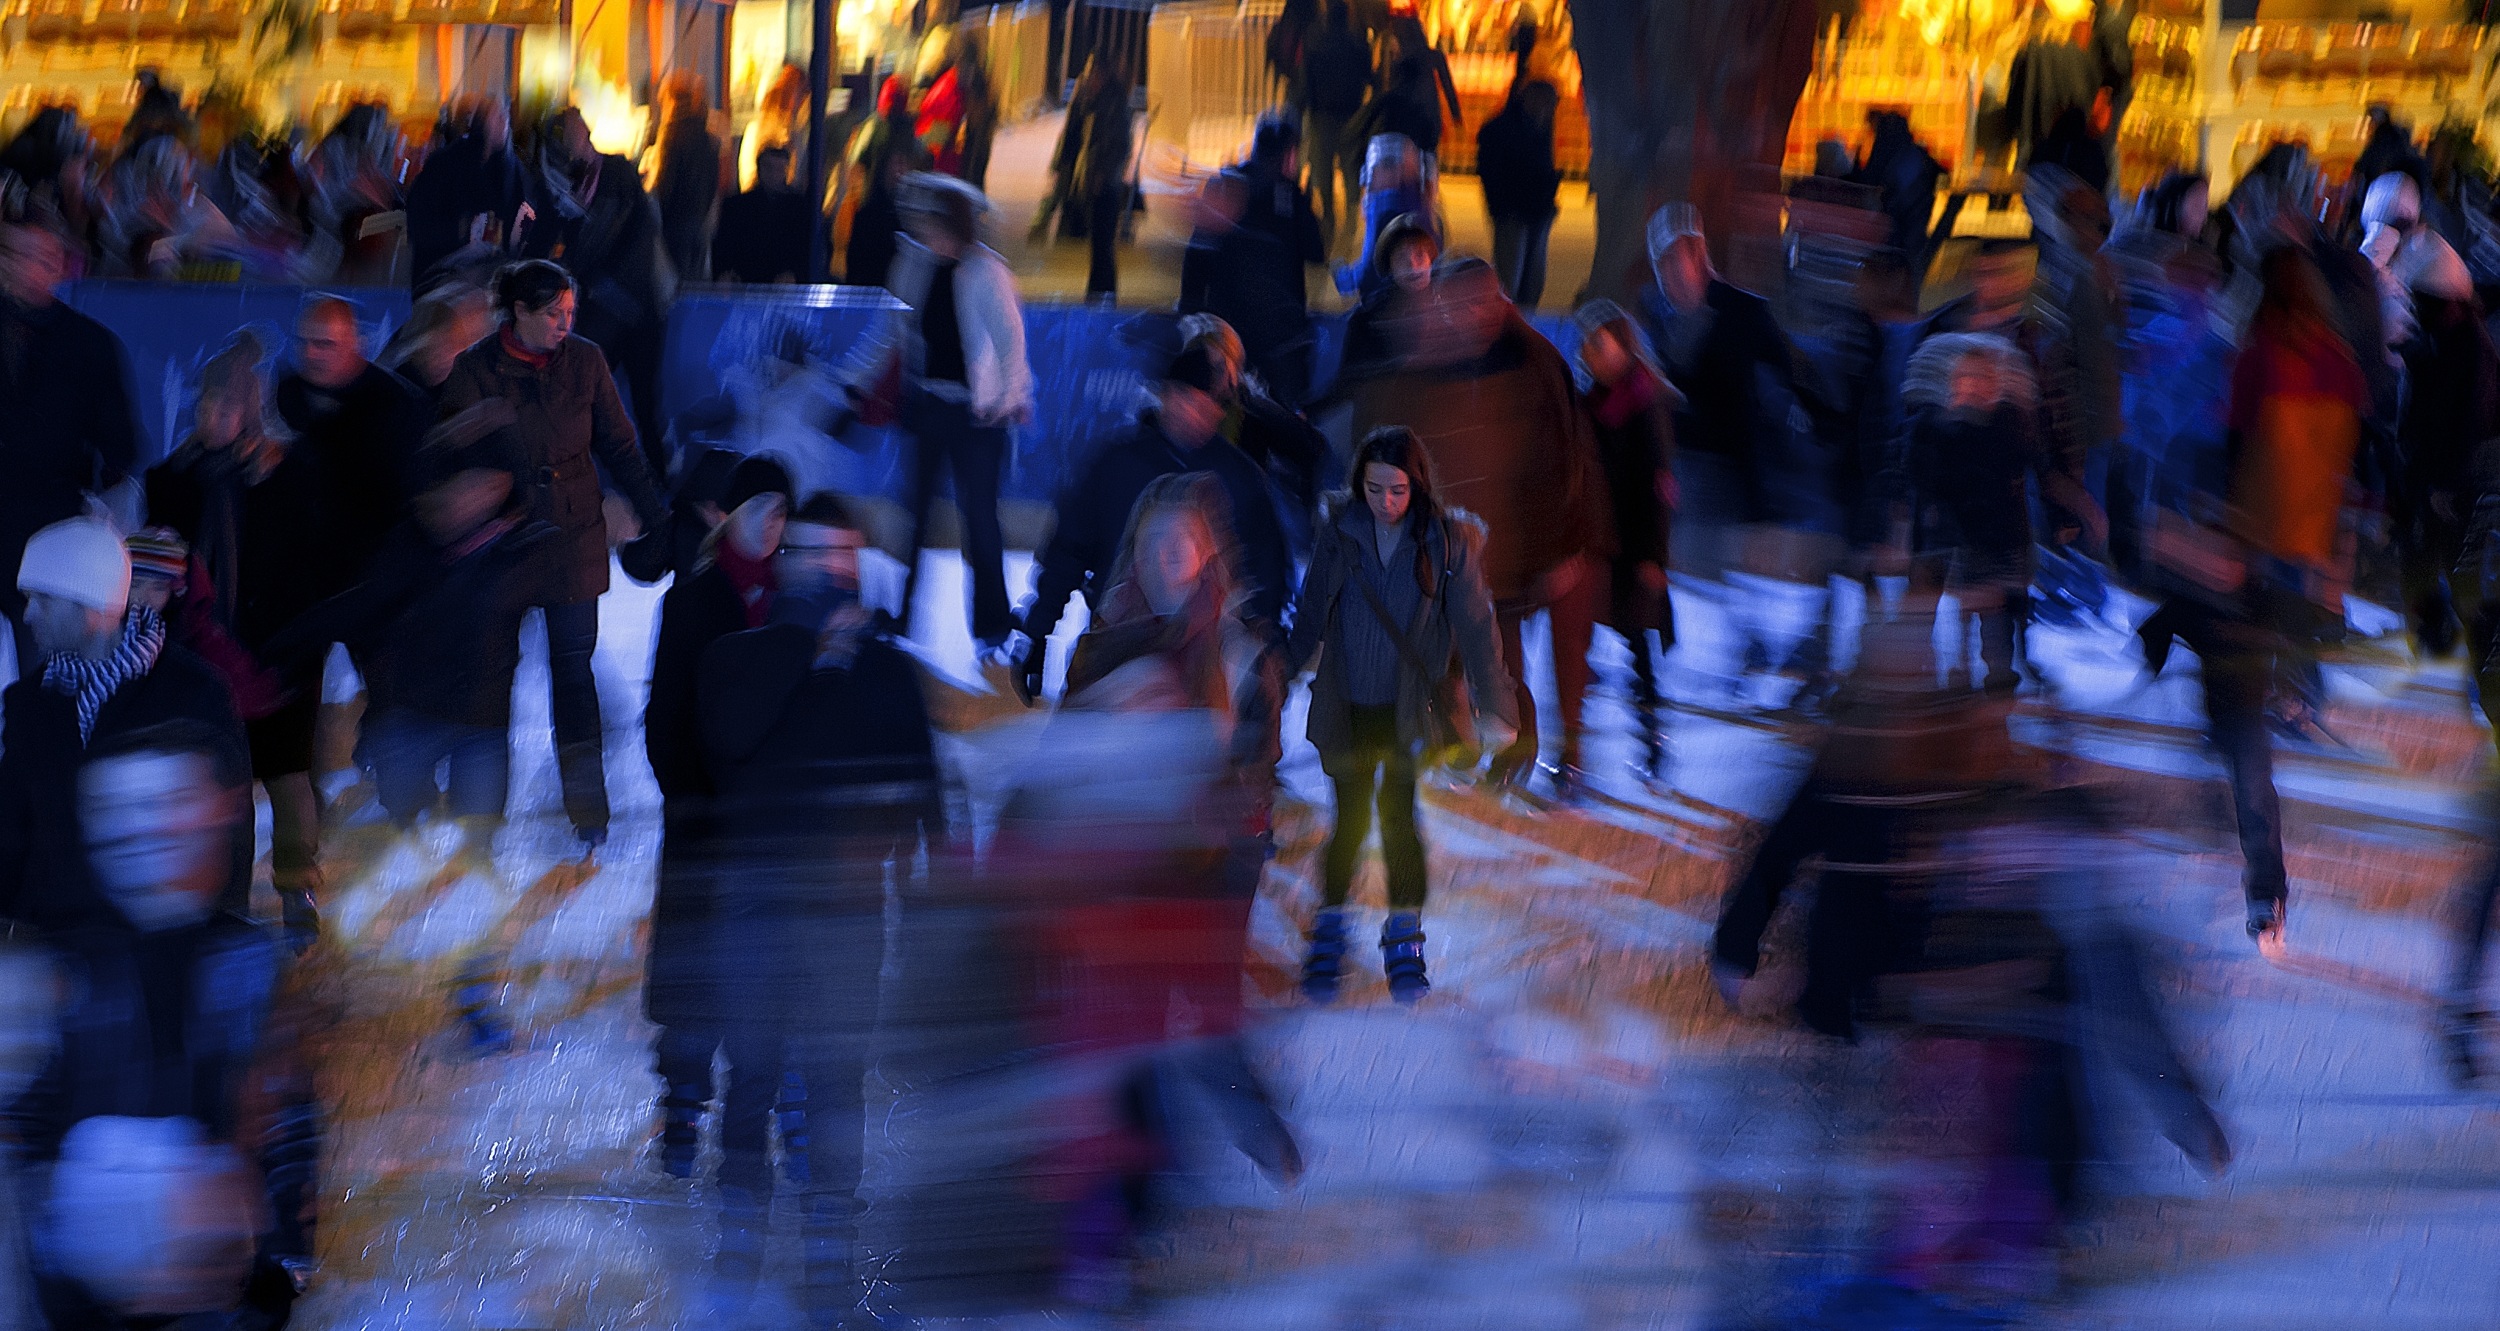
pedestrian, winter, people, road, street, night, crowd, evening, color, season, london, skating, kensington